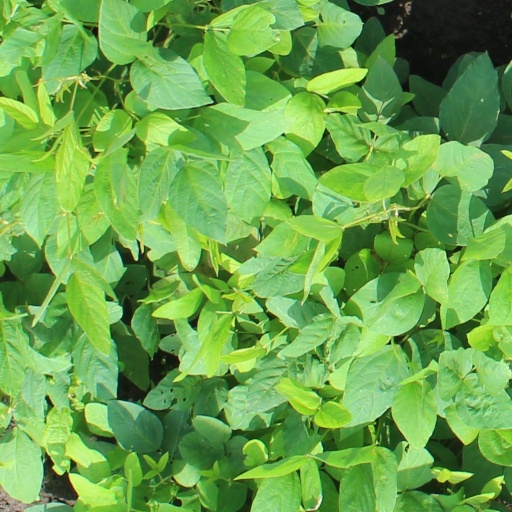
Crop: soybean